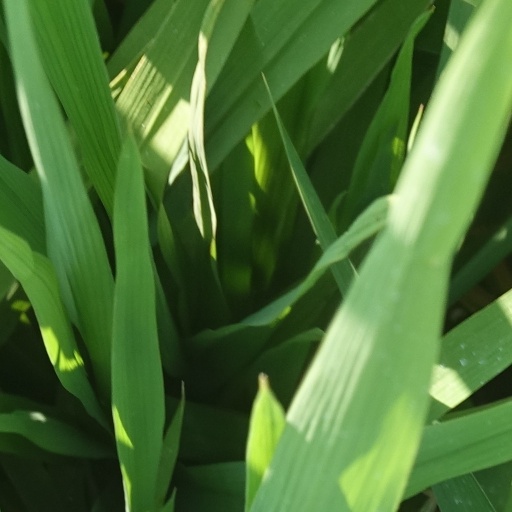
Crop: rice